Transport in Beijing

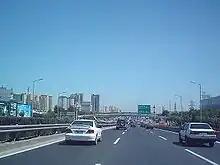
The Jingtong Expressway

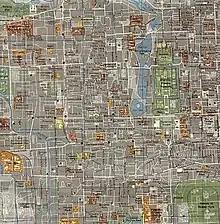
Map of central Beijing (1988)

Eleven China National Highway routes depart from Beijing in virtually all compass directions: